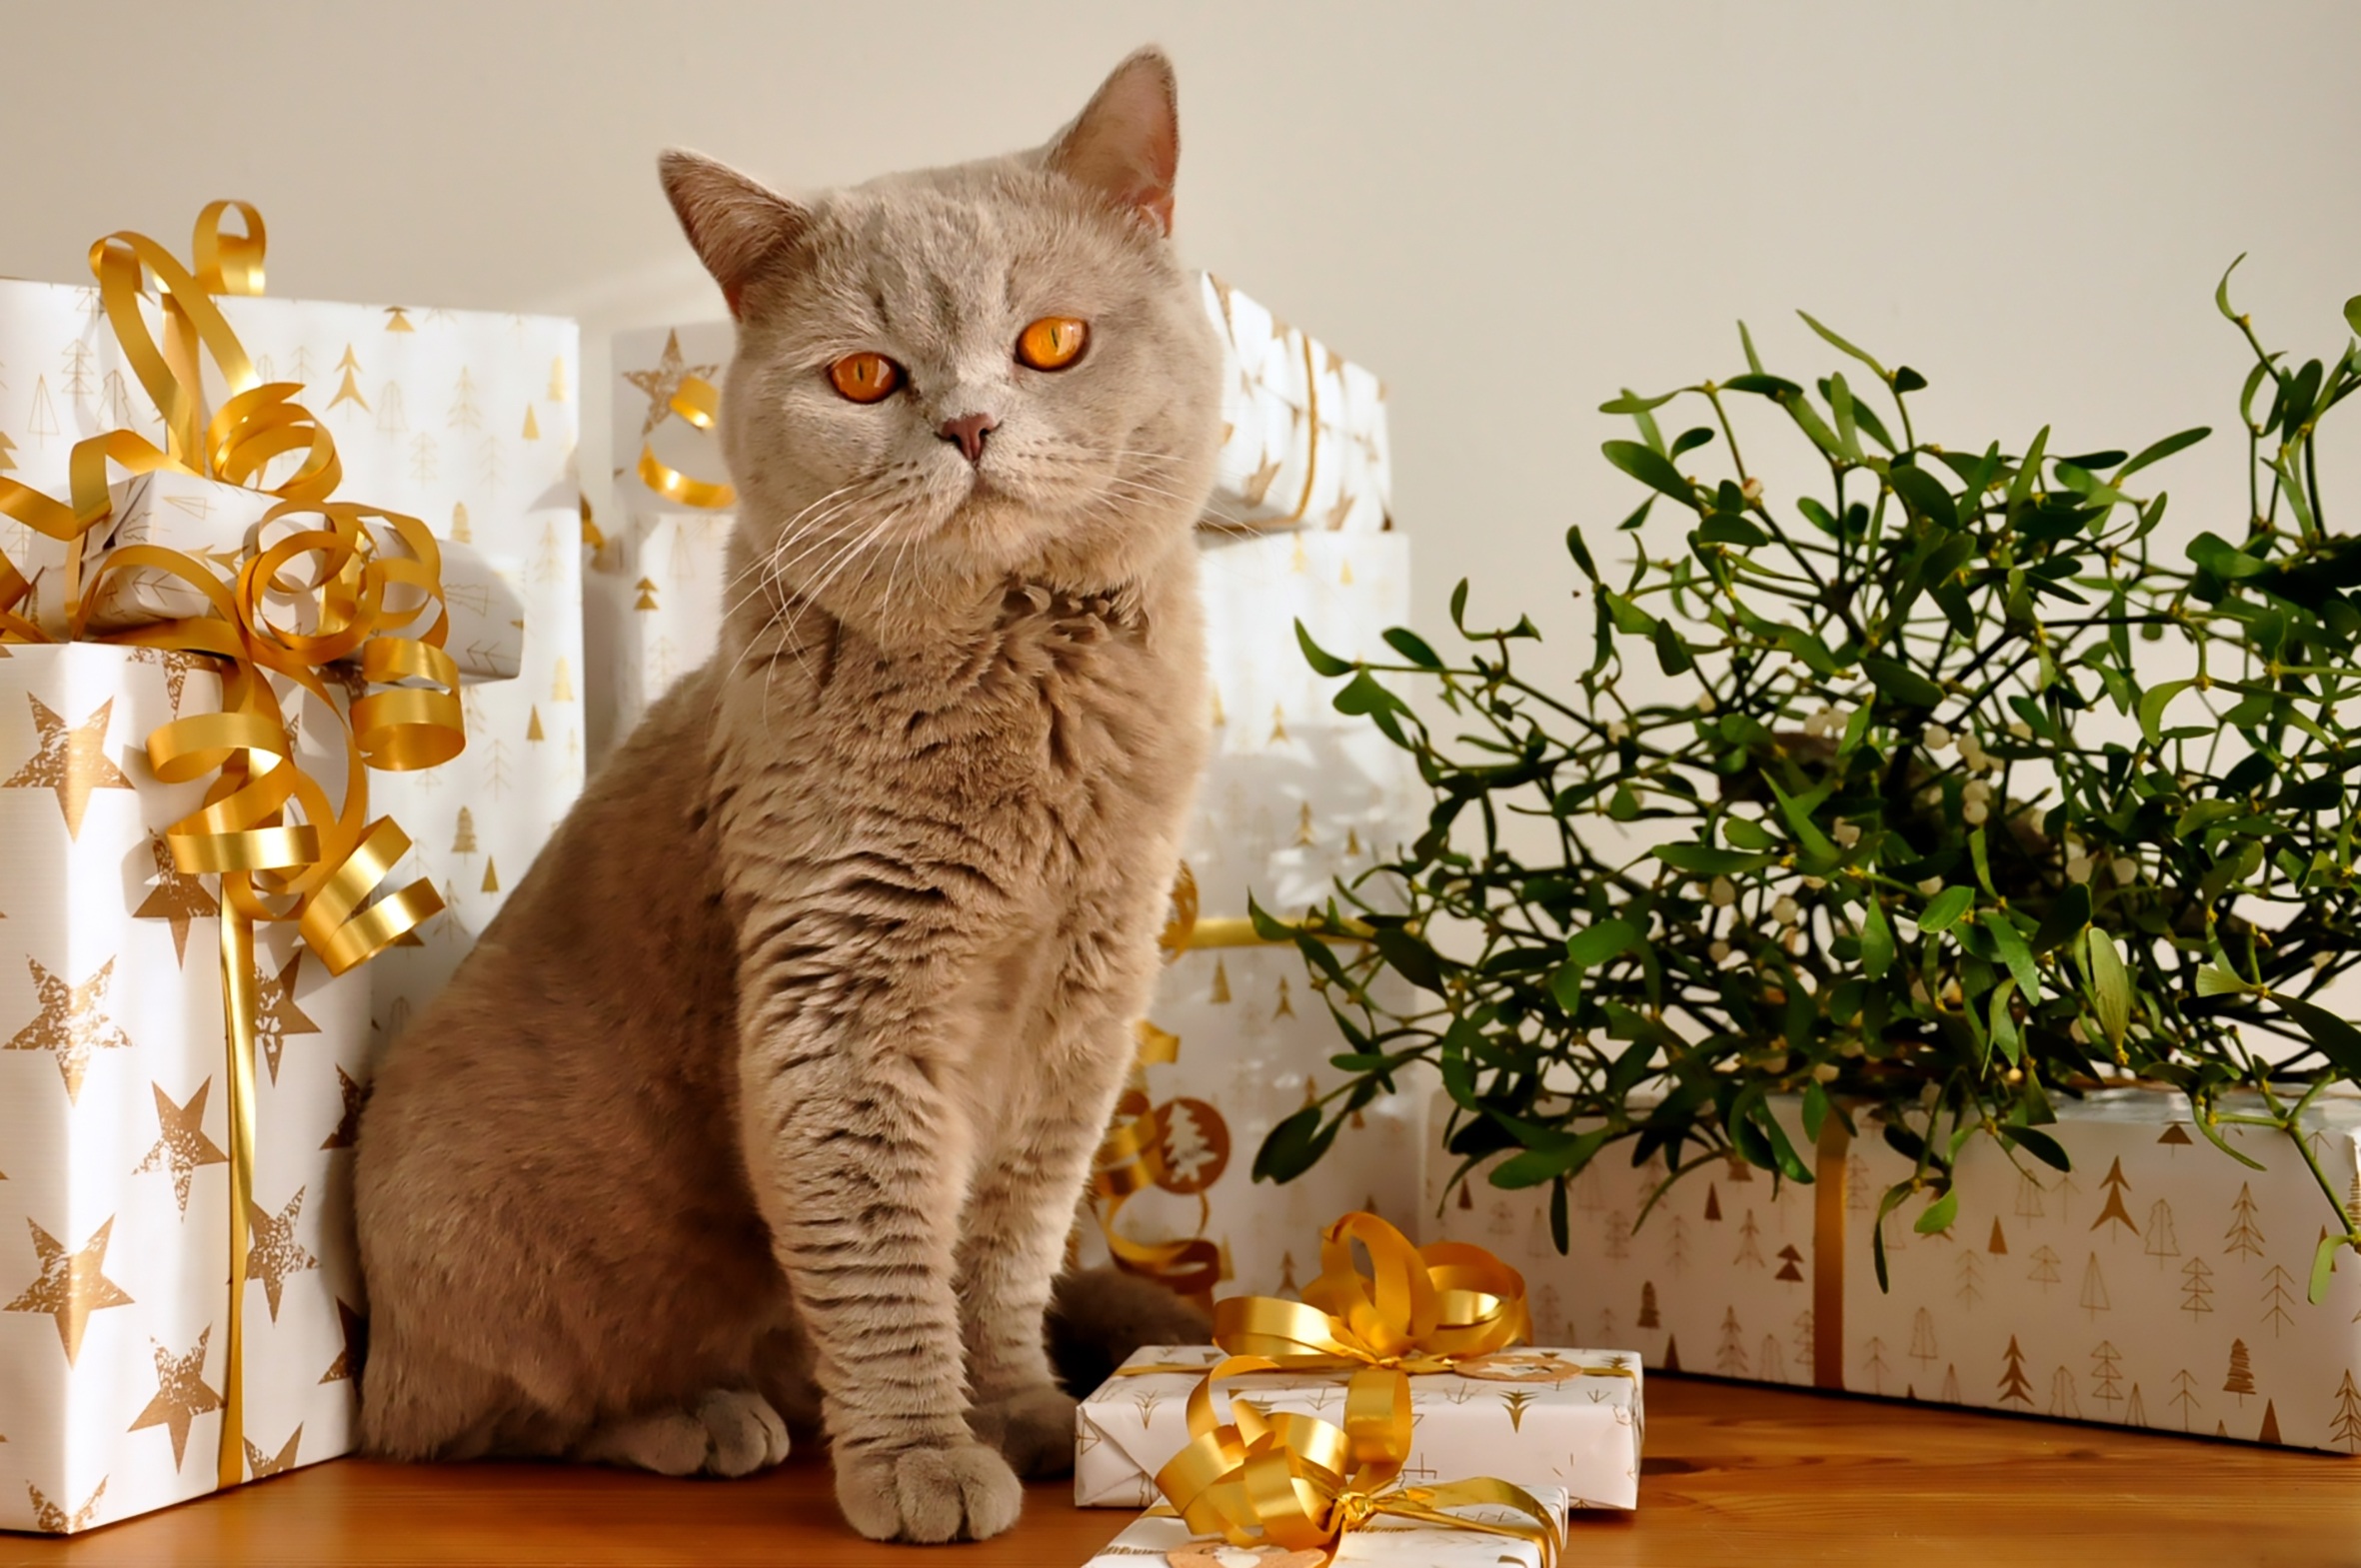
kitten, cat, mammal, christmas, gifts, whiskers, grey, vertebrate, lilac, british shorthair, leonardo, small to medium sized cats, cat like mammal, domestic short haired cat, packerl, christmas cat